Big Bend Community College

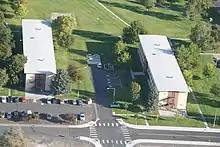
Dorm buildings at Big Bend Community College

Big Bend Community College's main campus is centrally located in the Columbia Basin of Washington state. The campus includes 25 buildings to facilitate more than 43 academic program areas.